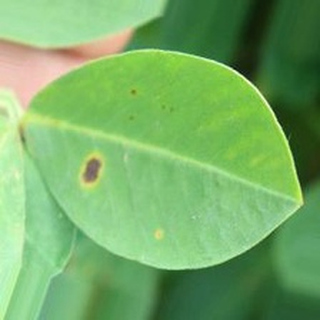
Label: groundnut_early_leaf_spot